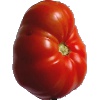
Label: Tomato 3